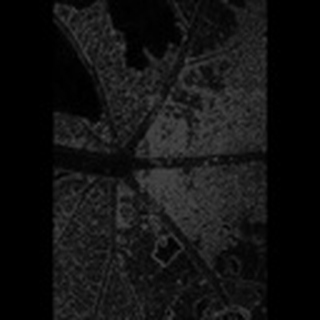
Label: cotton_aphids